Athiyamān Nedumān Añci

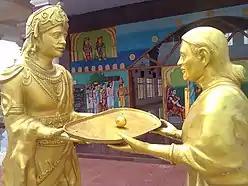
Athiyaman Neduman Anci giving gift to Avvaiyar

Athiyaman Neduman Anci was one of the velir kings of the Sangam period who ruled the Mazhanadu region. Belonging to the Athiyaman clan, he was the contemporary and the patron of poet Avvaiyar. He ruled over the area encompassing present day Dharmapuri, Krishnagiri, and Salem with the capital at Tagadur. They were one of the kadai ezhu vallal ("last seven great patrons") of the ancient Tamil country.